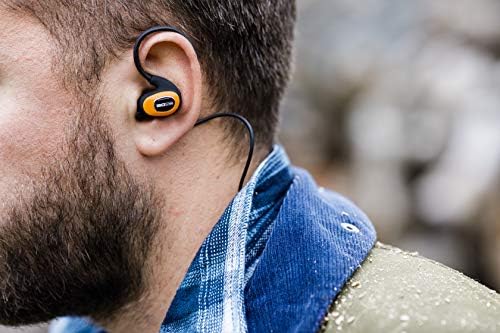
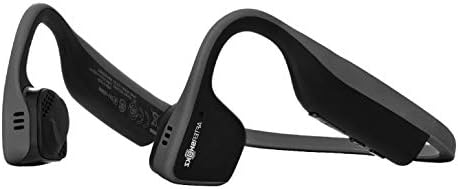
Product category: headphones
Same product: no